Journans

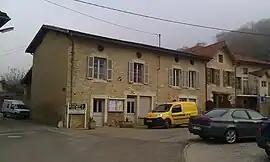
Town hall

Journans is a commune in the Ain department in eastern France.